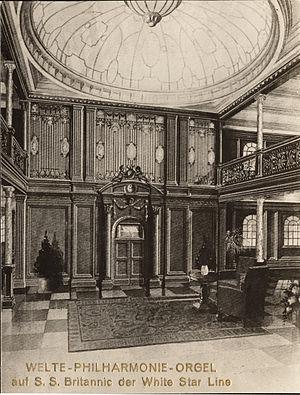
Le HMHS Britannic est un paquebot britannique construit par les chantiers navals Harland & Wolff de Belfast pour la White Star Line. Troisième navire de classe Olympic, sister-ship de l’Olympic et du Titanic, il fut construit peu après eux, et devait à l'origine être nommé Gigantic. Mis en construction peu après ces derniers, il est lancé le 26 février 1914. Il est alors conçu pour être le plus sûr et le plus luxueux des trois navires, en tirant notamment des leçons du naufrage du Titanic. Il ne connaîtra cependant jamais de carrière commerciale. Réquisitionné par la Royal Navy pendant la Première Guerre mondiale en tant que navire-hôpital, il navigue en 1915 et 1916 entre le Royaume-Uni et les Dardanelles, où les Alliés subissent un sanglant revers.
Les installations de première classe du Titanic, paquebot transatlantique ayant fait naufrage le 15 avril 1912, sont réputées pour leur luxe et leur diversité. Situées au cœur du navire, là où les vibrations des machines se font le moins sentir, elles sont destinées à accueillir les passagers les plus fortunés. On trouve ainsi des installations pour divertir les sportifs, des restaurants et cafés, et plusieurs salons. Les passagers peuvent également se prélasser sur le pont du navire et y pratiquer des jeux de plein air. Les cabines offrent aussi un confort certain et arborent une grande diversité de styles architecturaux de différentes époques. Cependant, et bien que ce ne soit pas inhabituel à l'époque, toutes ne sont pas équipées de salles de bain.